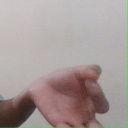
अक्षर: ज्ञ